Silent film

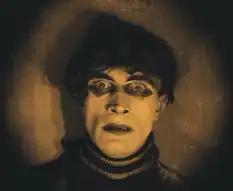
Cesare (Conrad Veidt) awakens in "The Cabinet of Dr. Caligari". The amber tint indicates a daylight setting.

With the lack of natural color processing available, films of the silent era were frequently dipped in dyestuffs and dyed various shades and hues to signal a mood or represent a time of day. Hand tinting dates back to 1895 in the United States with Edison's release of selected hand-tinted prints of "Butterfly Dance". Additionally, experiments in color film started as early as in 1909, although it took a much longer time for color to be adopted by the industry and an effective process to be developed. Blue represented night scenes, yellow or amber meant day. Red represented fire and green represented a mysterious atmosphere. Similarly, toning of film (such as the common silent film generalization of sepia-toning) with special solutions replaced the silver particles in the film stock with salts or dyes of various colors. A combination of tinting and toning could be used as an effect that could be striking.